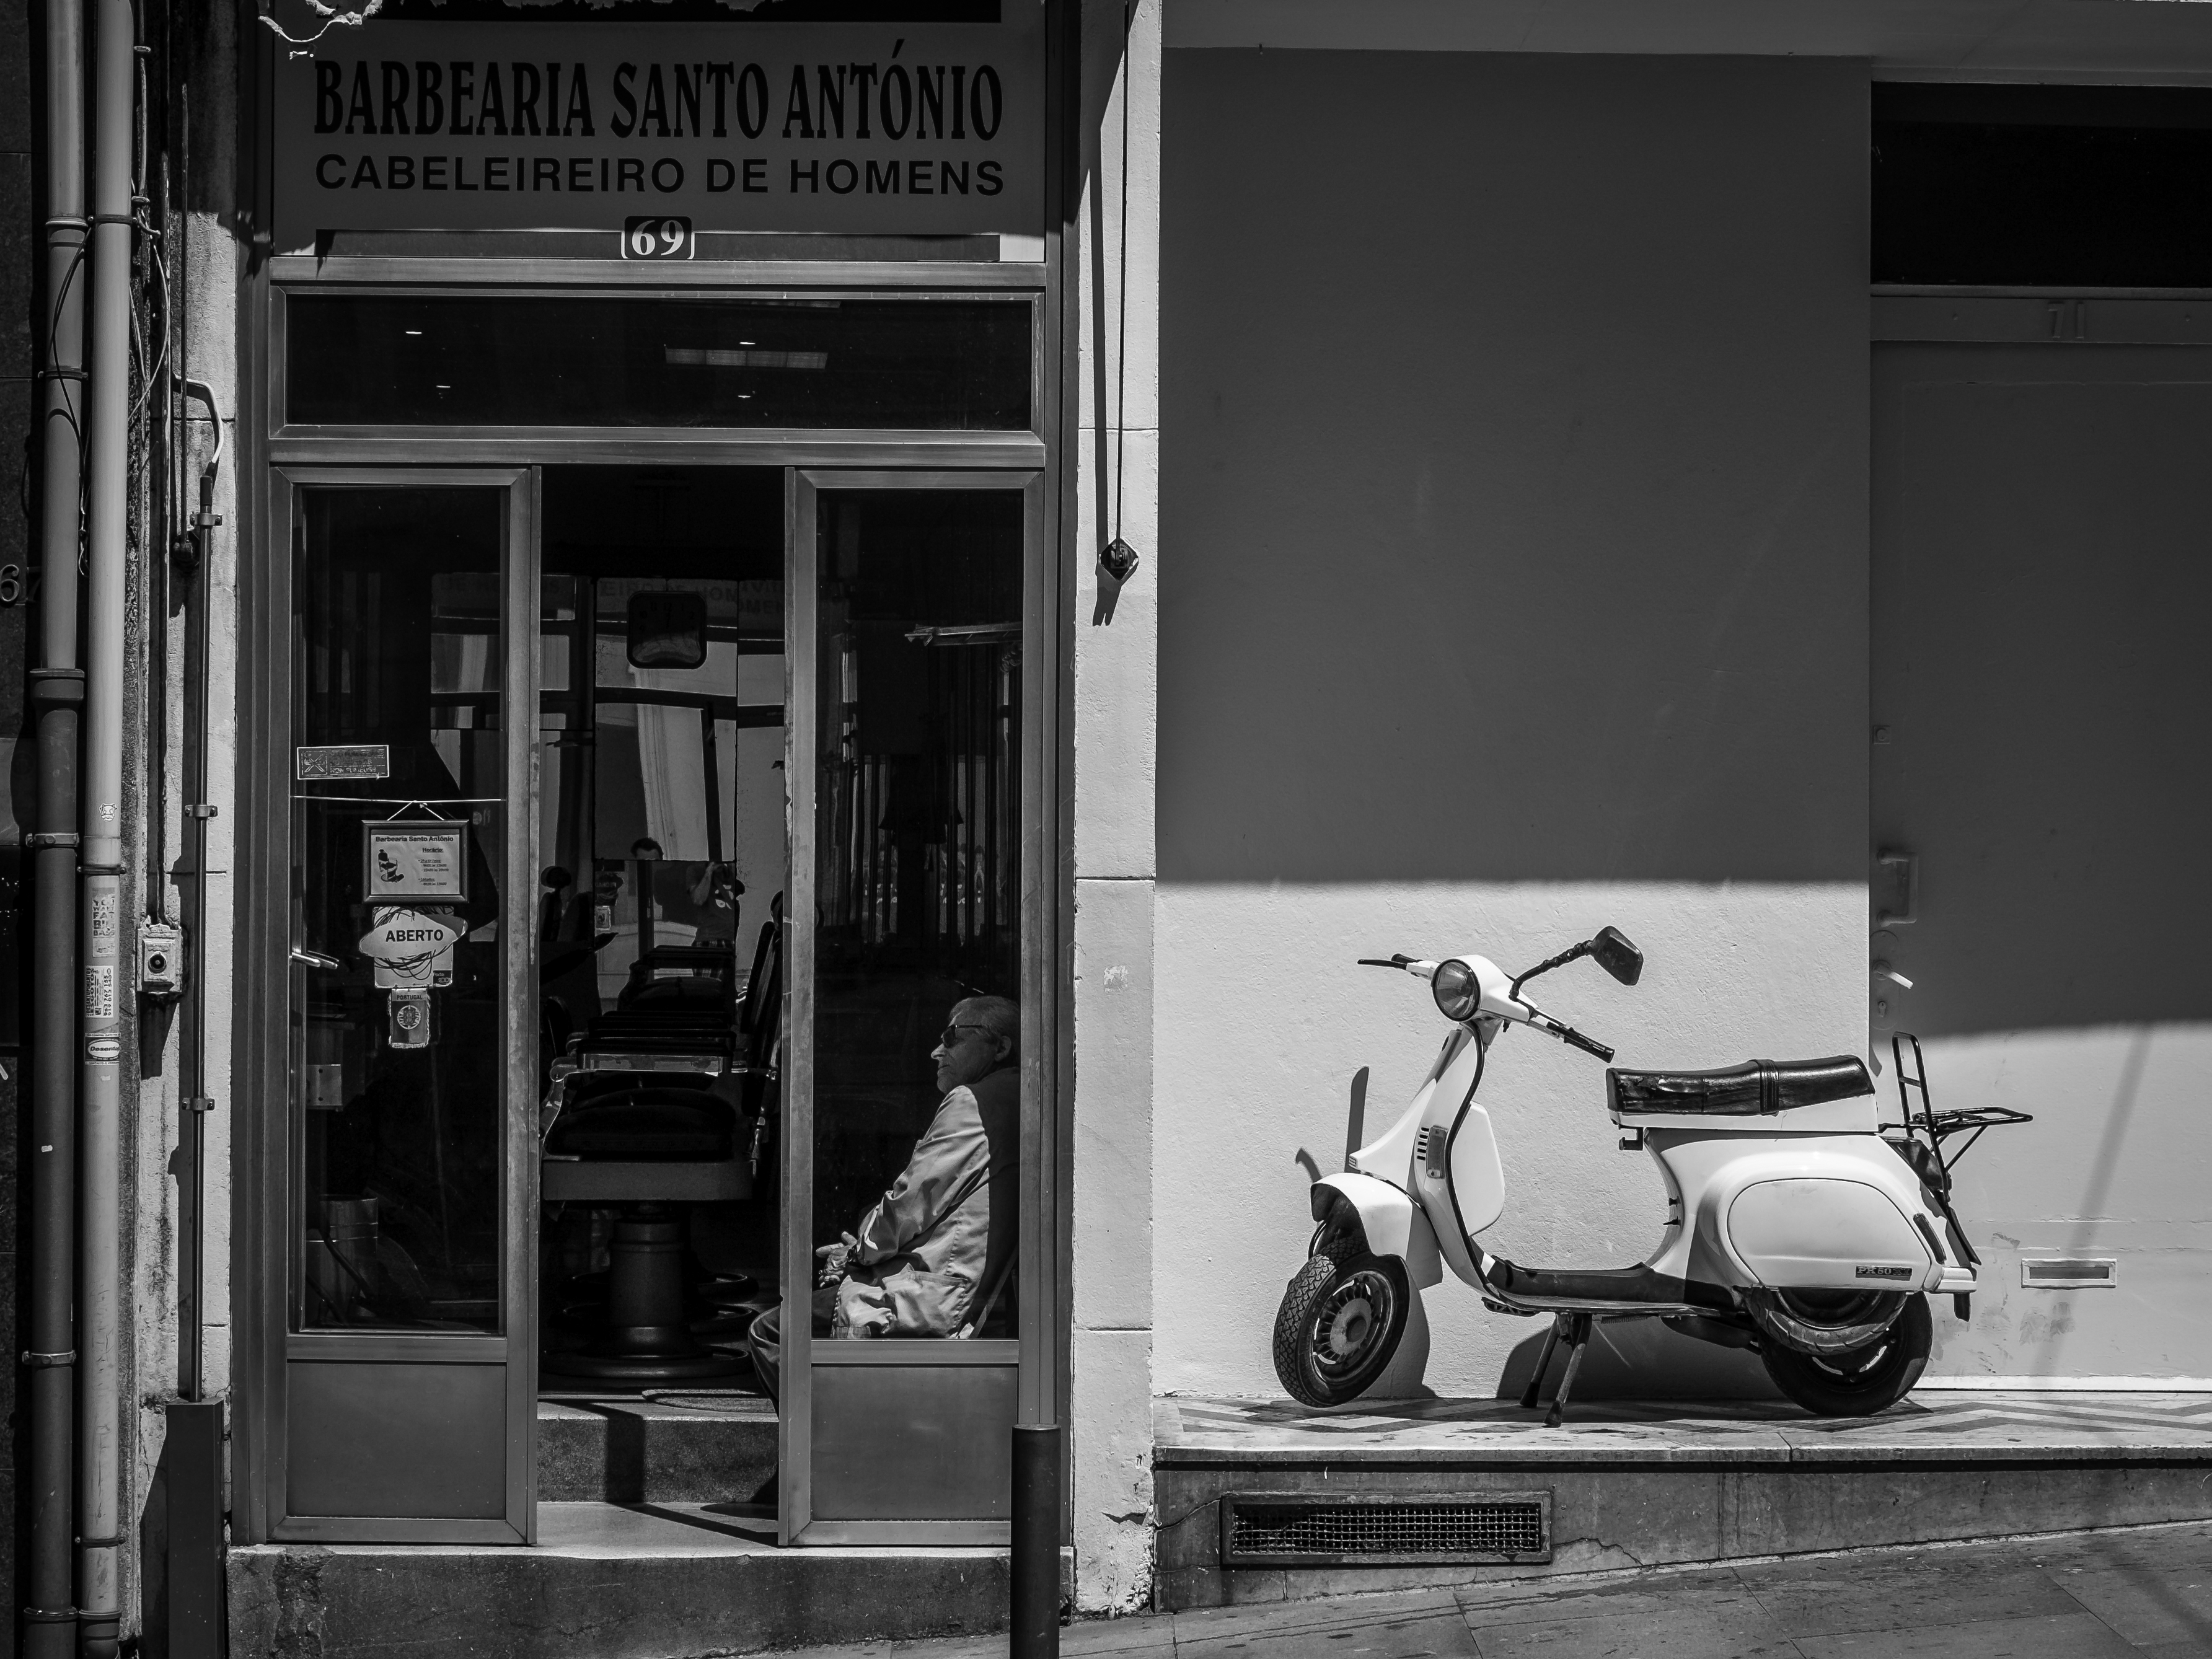
man, black and white, road, white, street, photography, city, explore, transportation, color, sitting, black, monochrome, door, moped, interior design, streetphotography, flickr, bw, blackandwhite, candid, art, scooter, design, infrastructure, stadt, photograph, portugal, sw, scene, schwarzweis, roller, shape, sitzend, 32, porto, strase, unposed, ungestellt, strasenfotografie, hairdresser, motorroller, mann, erwachsener, fujixt1, fujifilmxt1, szene, adult, streettog, tog, querformat, landscapeformat, verkehr, roadtraffic, motorscooter, portodistrict, fris r, haircutter, friseursalon, urban area, monochrome photography